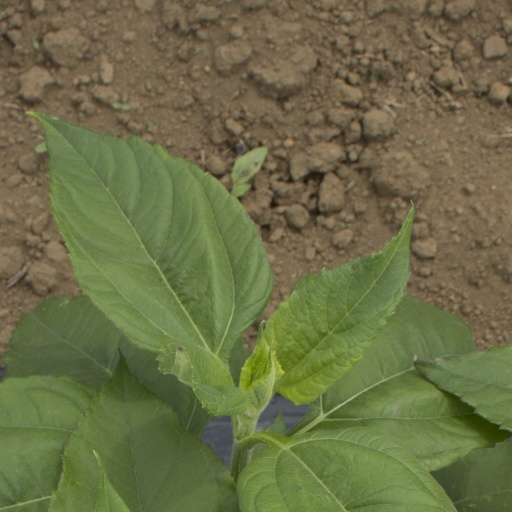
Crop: Jerusalem artichoke